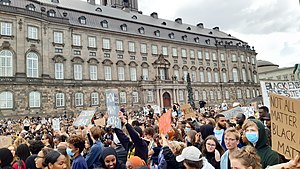
Black Lives Matter / Black Lives Matter Denmark
BLM demonstration på Christiansborg Slotsplads, 7 juni, 2020
Black Lives Matter er en international menneskerettighedsbevægelse, der startede i det afroamerikanske samfund i USA. Bevægelsen fører kampagner mod vold og strukturel racisme overfor sorte mennesker. I USA afholder BLM protestmøder, hvor der protesteres over politibrutalitet og politiets drab på sorte mennesker, og mere overordnede problemstillinger som raceprofilering og racediskrimination i det amerikanske retssystem. Sin hidtil største udbredelse nåede bevægelsen efter George Floyds død i forbindelse med en brutal politianholdelse, hvor der var protester i mere end 700 amerikanske byer, og protesterne spredte sig internationalt til mange andre lande, herunder Danmark.